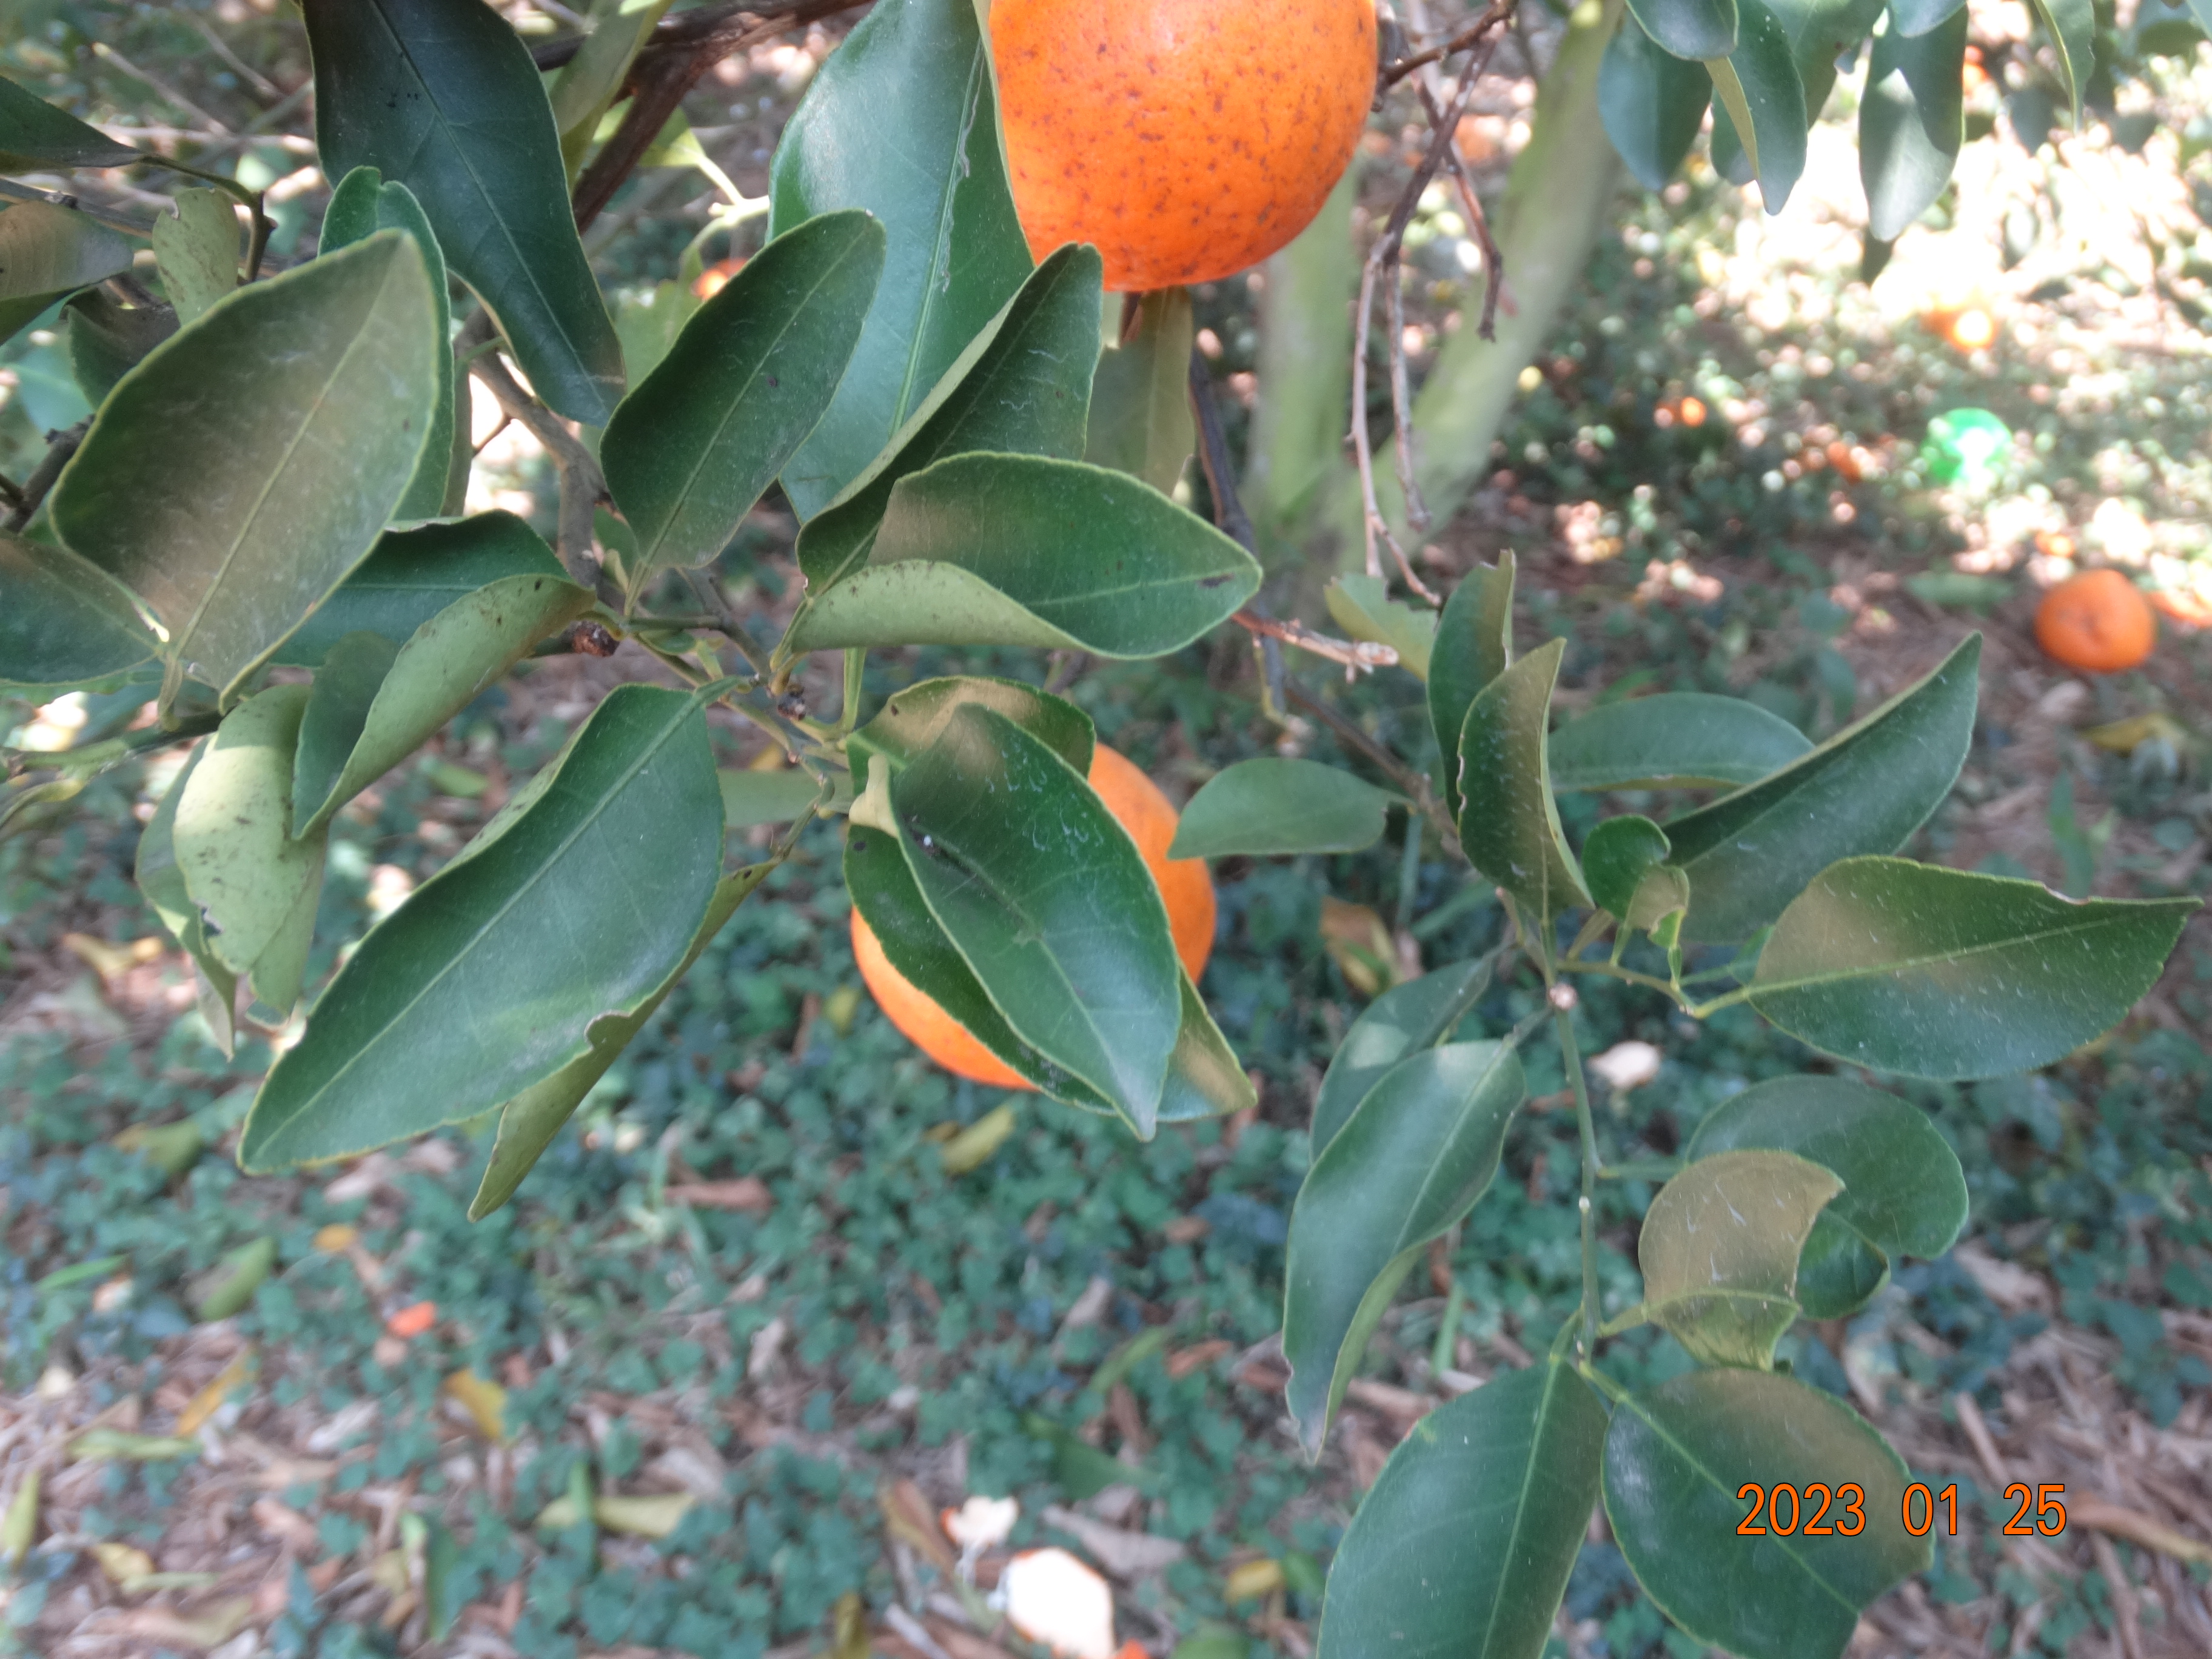
Citrus fruit variety: ponkan